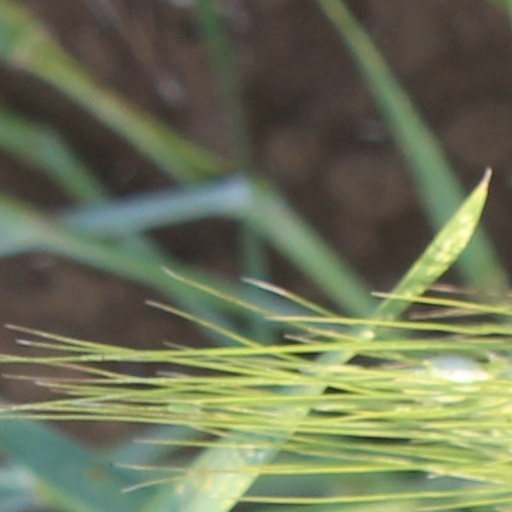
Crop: wheat